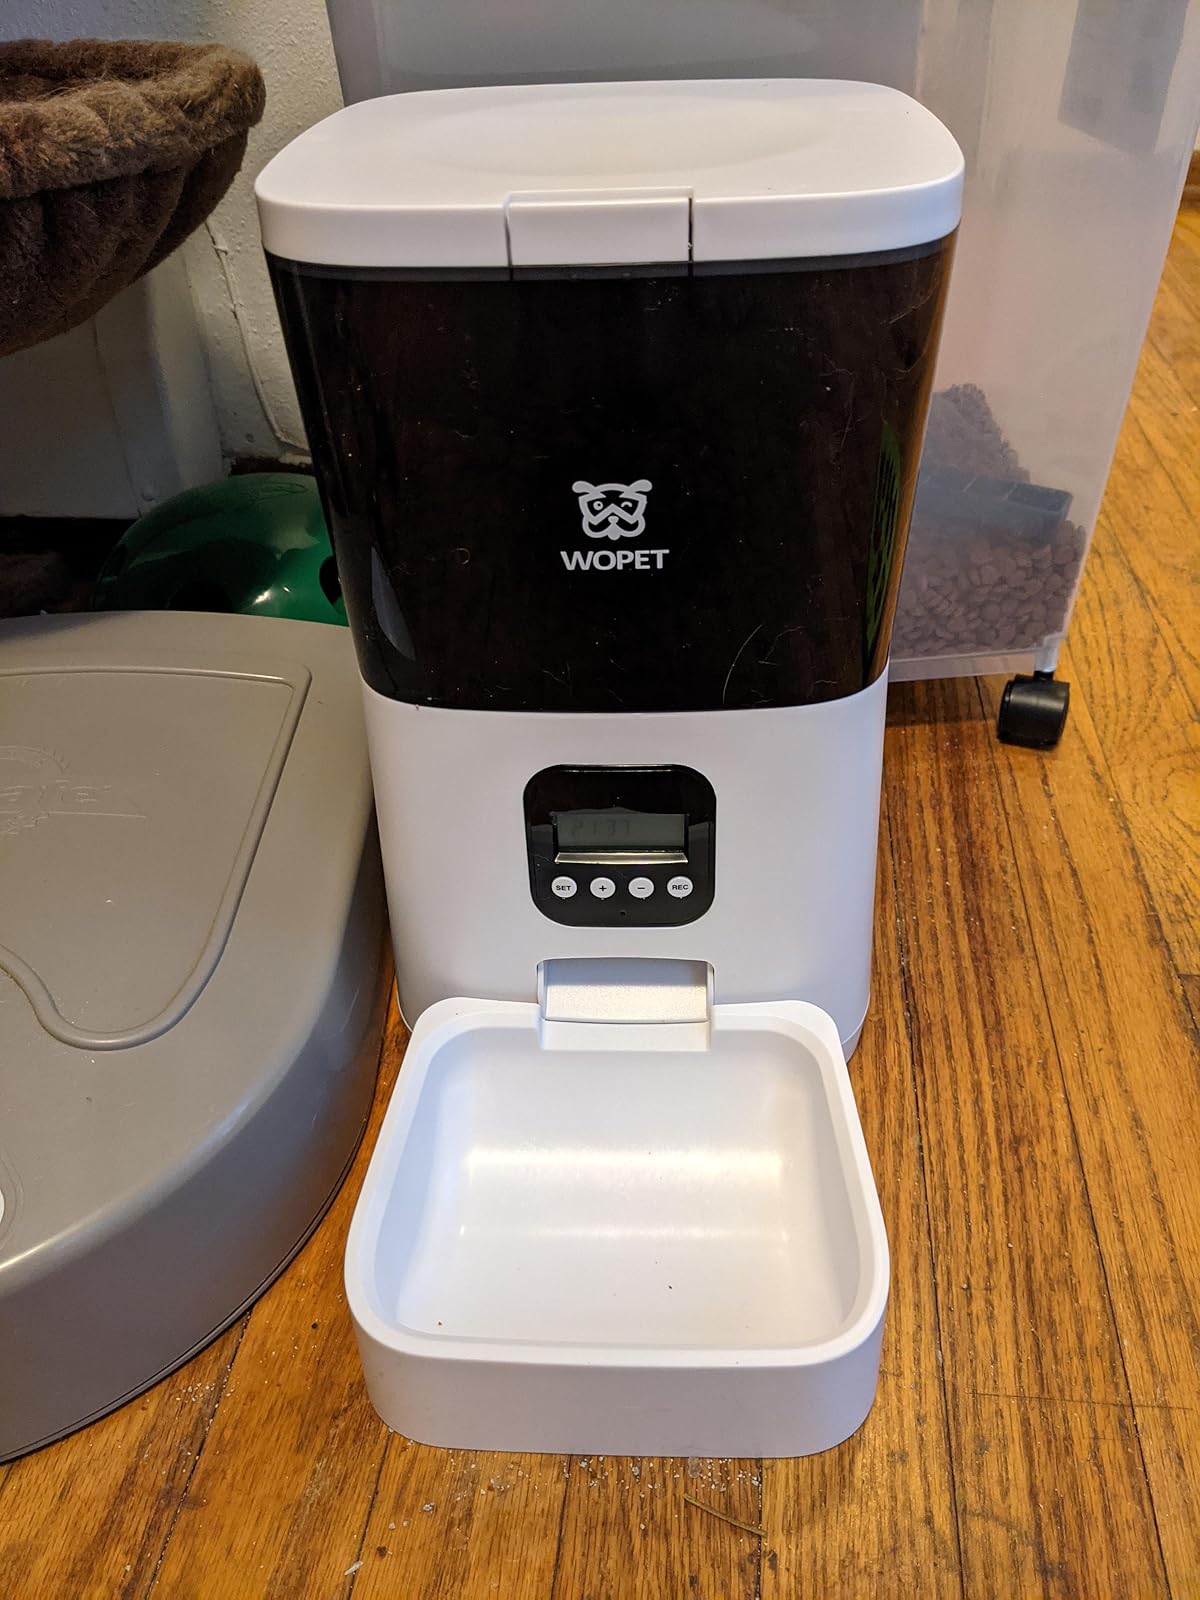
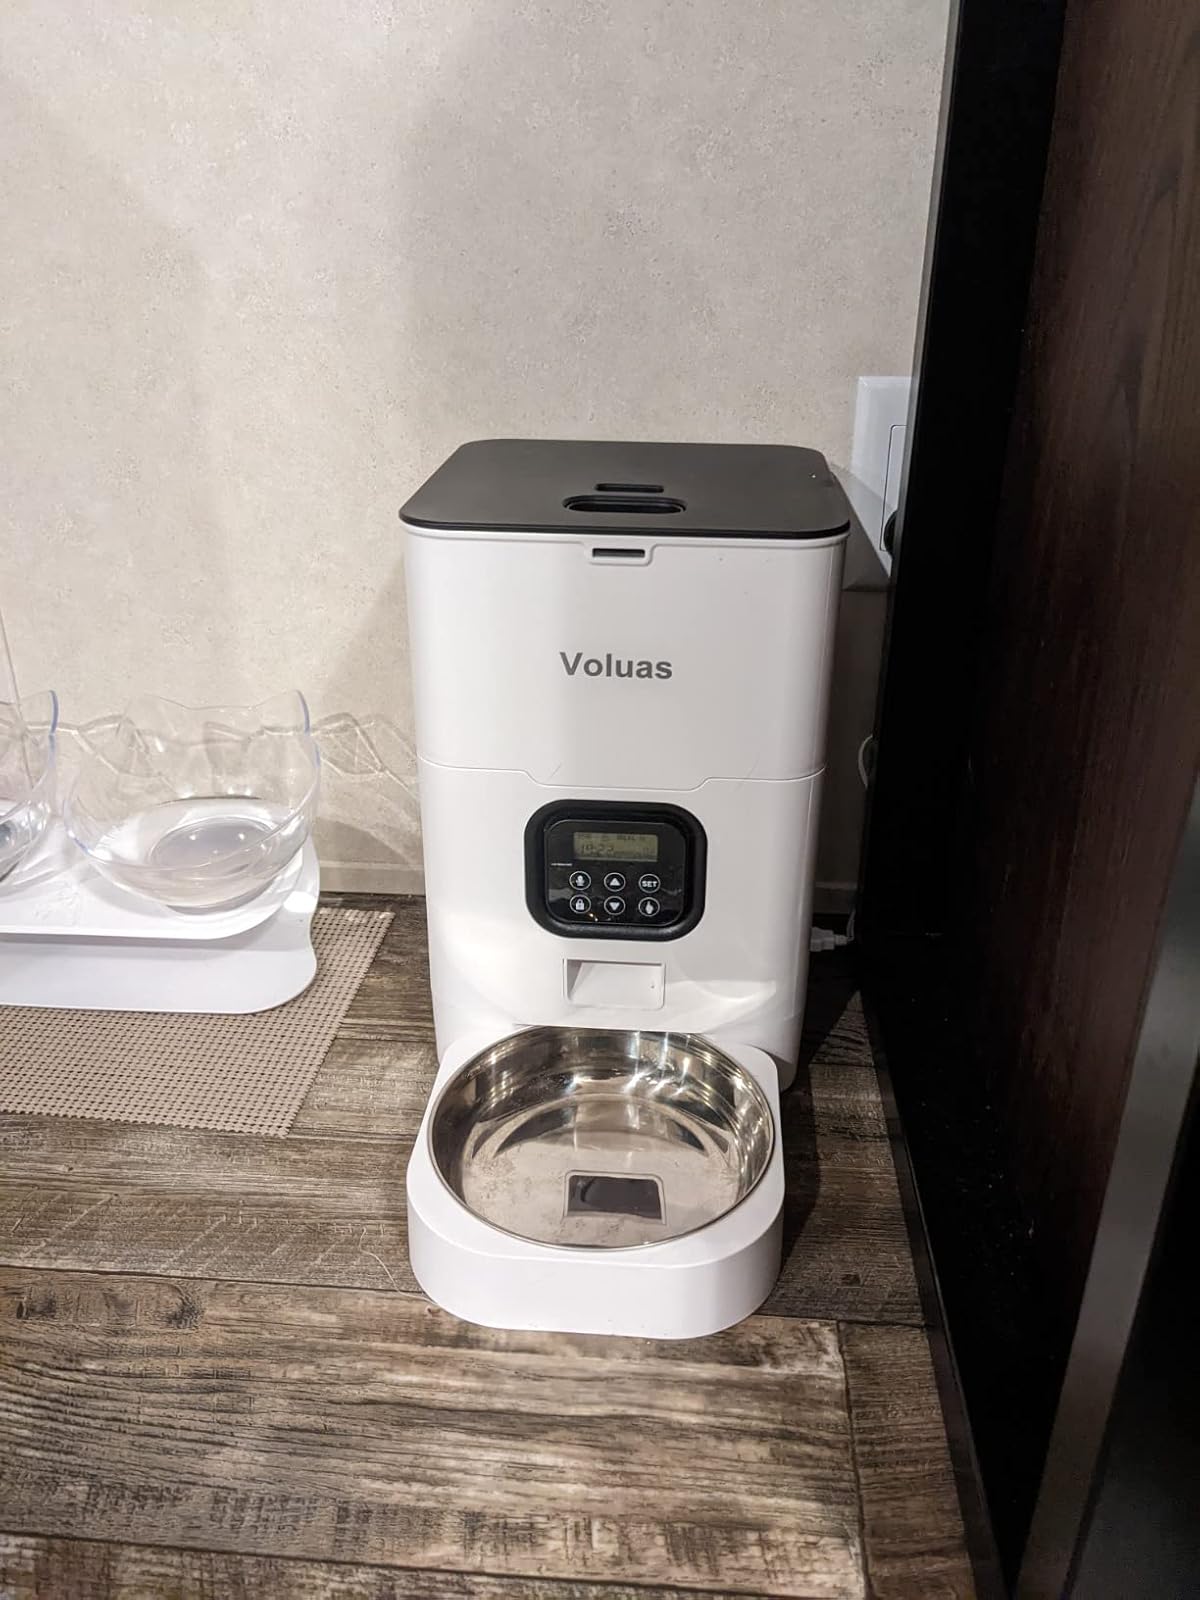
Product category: items_feeder
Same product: no